Brownrigg-Harris-Kennebrew House

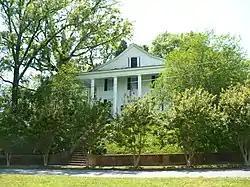

The Brownrigg-Harris-Kennebrew House (also known as Temple Heights) is a historic house in Columbus, Lowndes County, Mississippi.